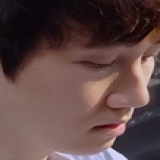
ca sĩ Mr. Siro